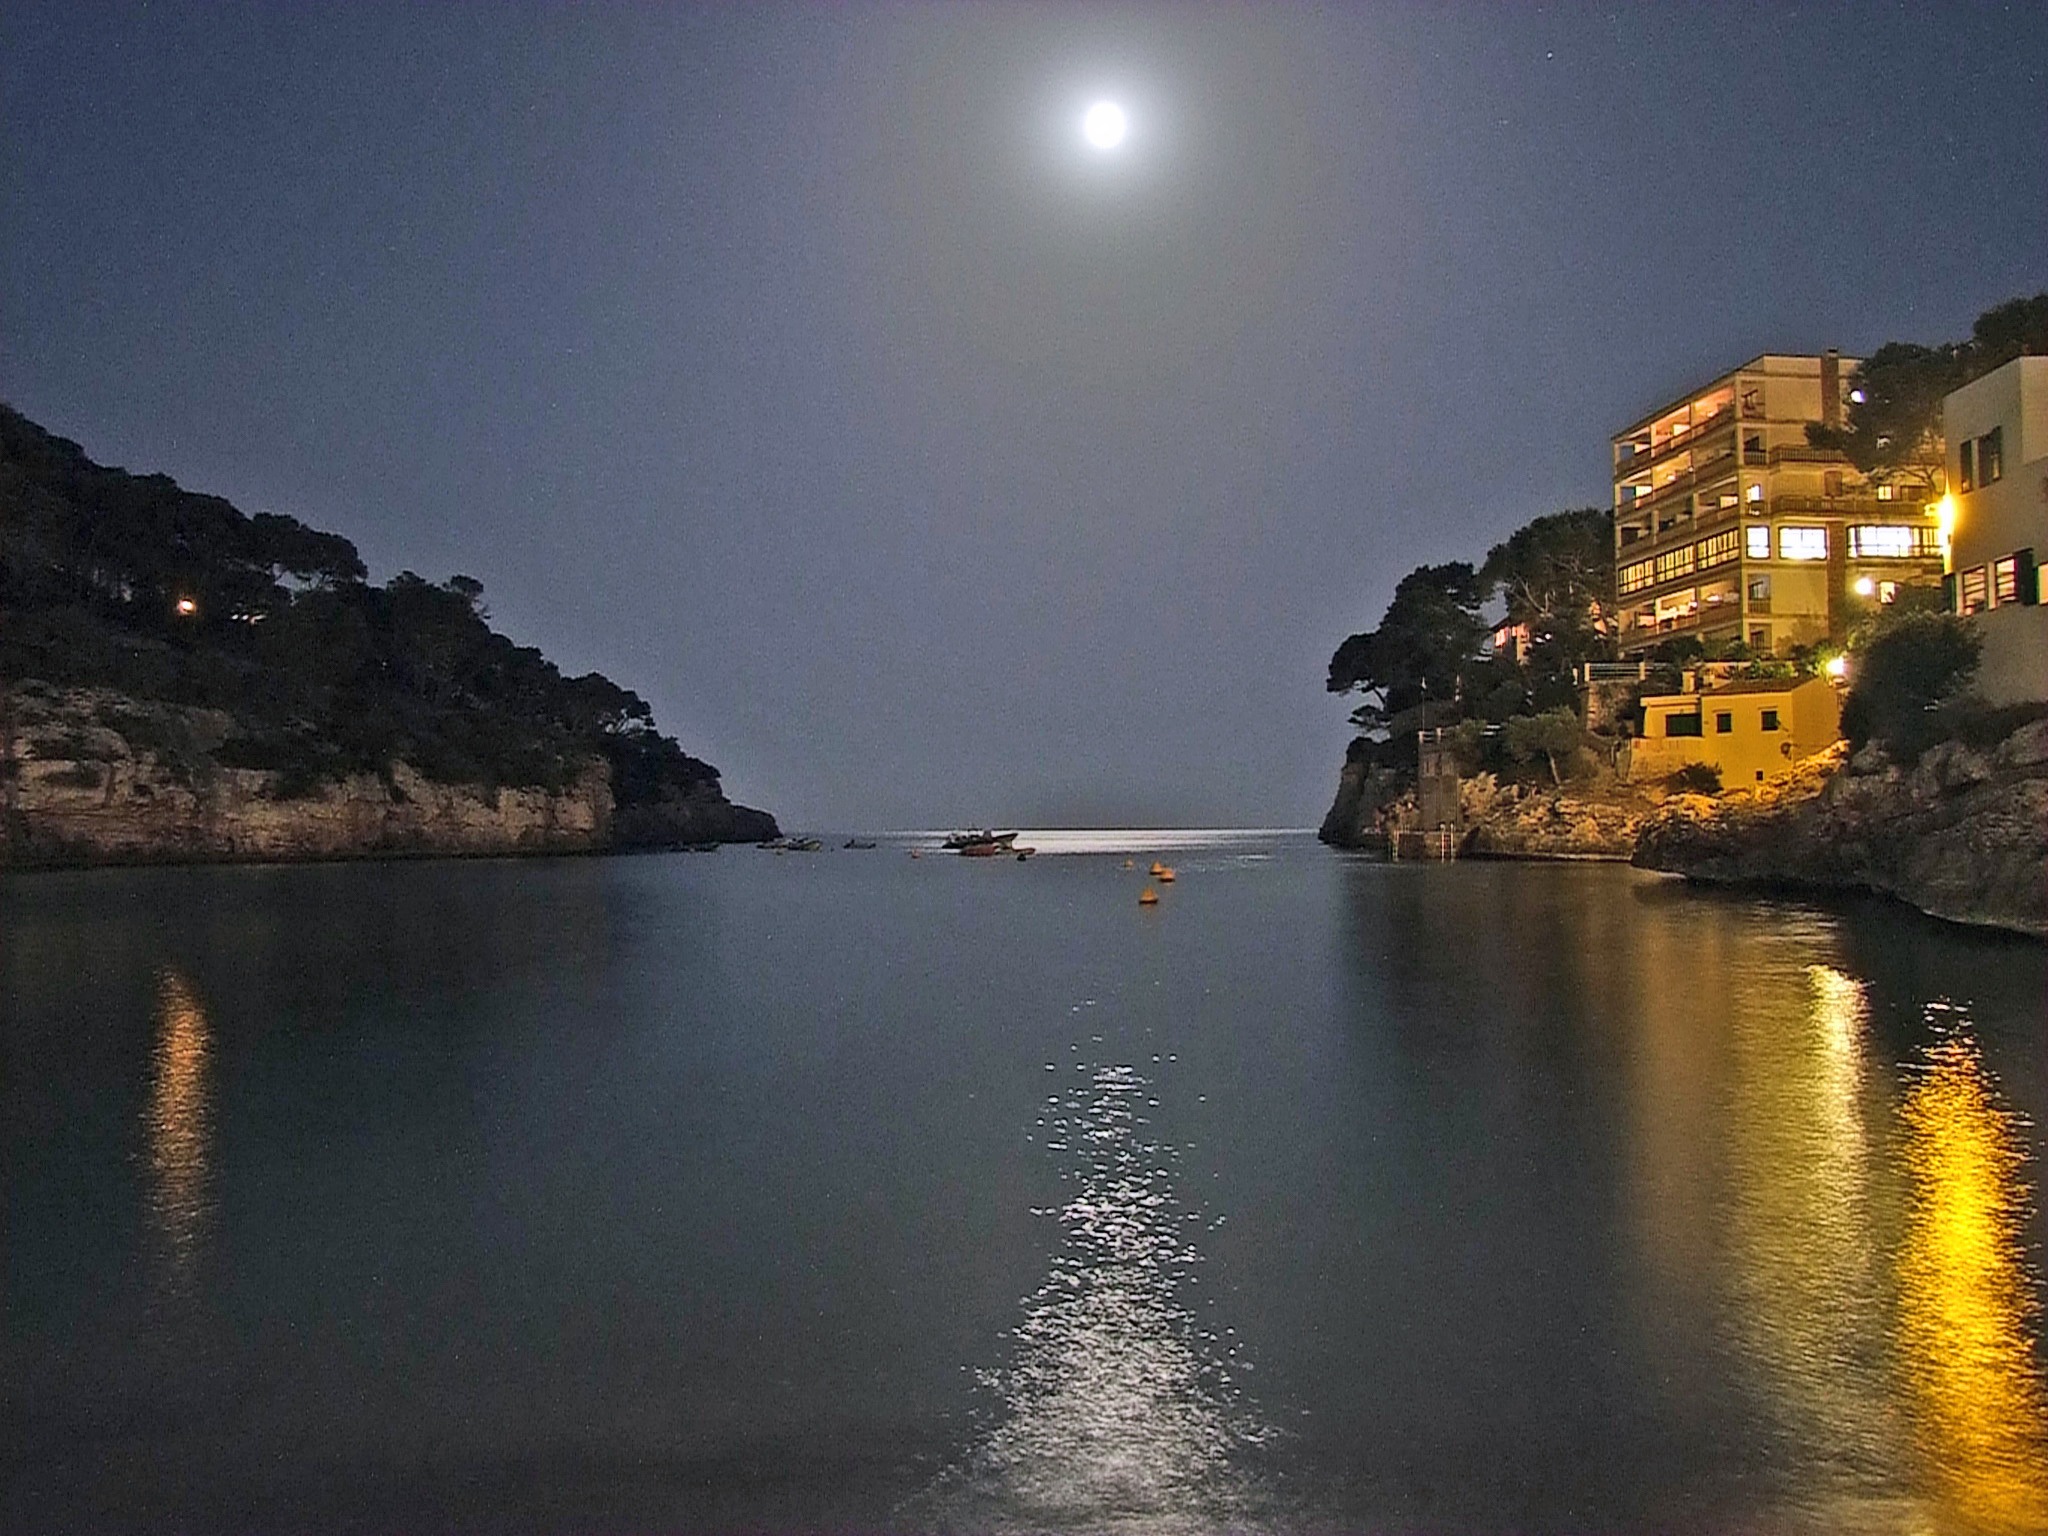
sea, coast, sunset, night, sunlight, morning, lake, dawn, river, dusk, evening, reflection, bay, moon, body of water, mallorca, atmospheric phenomenon, cala santanyi